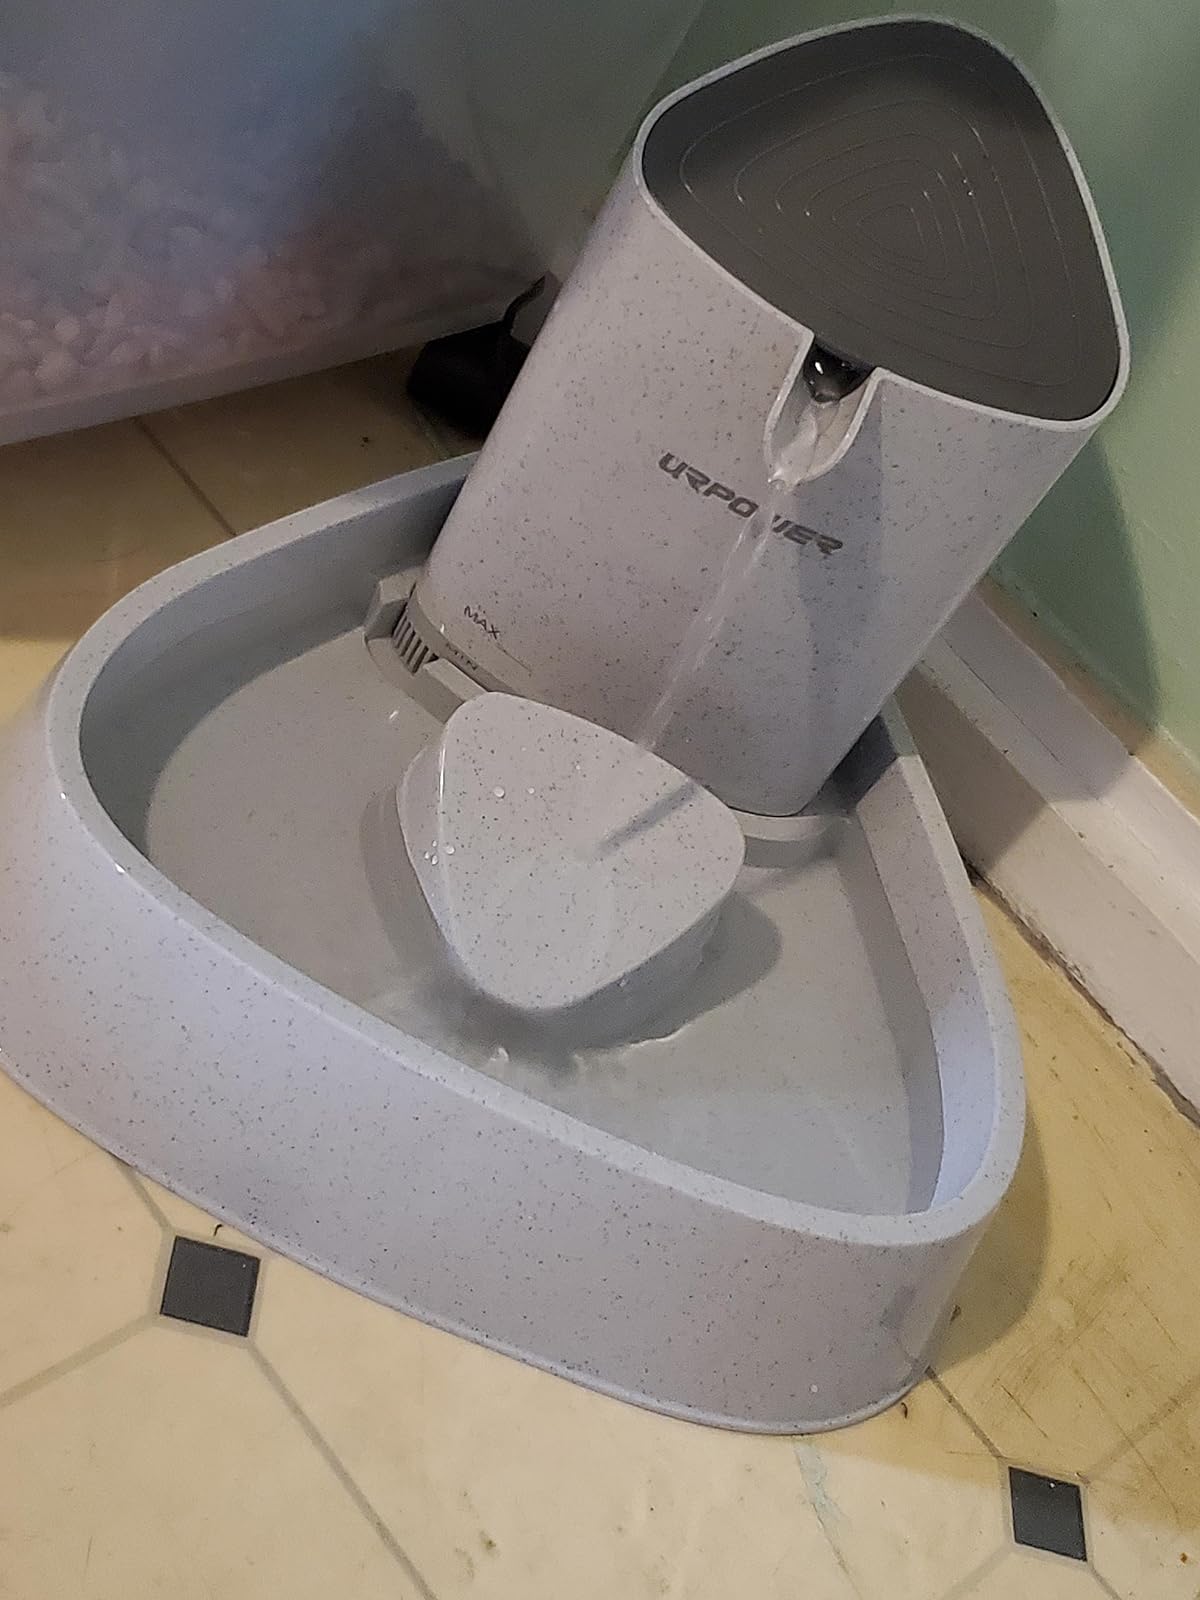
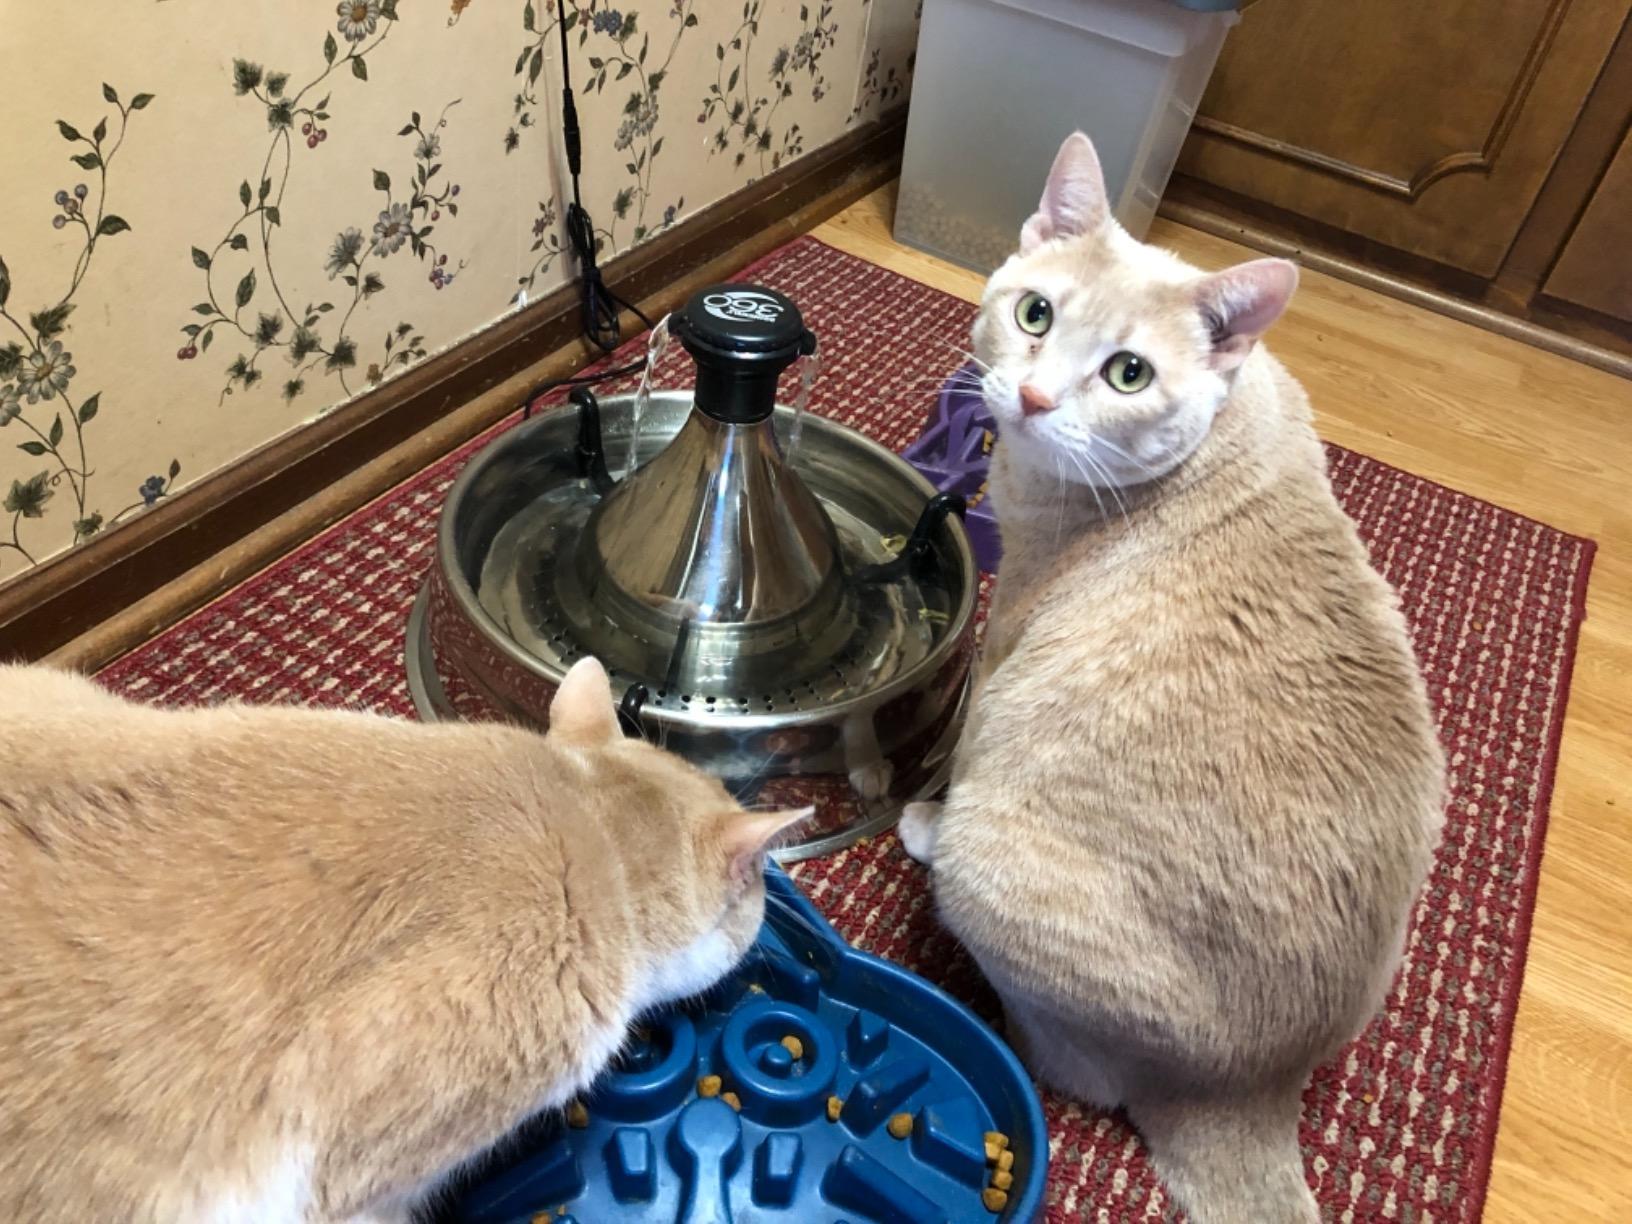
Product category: items_bowl
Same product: no